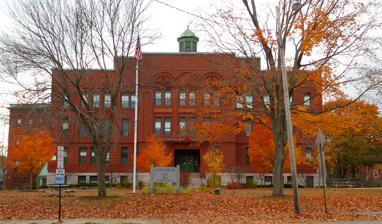
Building: Lincoln Middle School (Portland, Maine)
Country: United States of America
Year built: 1897
School in Portland, Cumberland, Maine, United States Lincoln Middle School Location Portland , Cumberland , Maine 04103 United States Coordinates 43°40′34.7″N 70°17′43.8″W / 43.676306°N 70.295500°W / 43.676306; -70.295500 Information School type Government Public School district Portland Public Schools Superintendent Xavier Botana Principal TBD Grades 6-8 Enrollment 499 (2016-17) Color(s) Blue and Gold Mascot Lions Team name Lincoln Lions Rival Lyman Moore Falcons Lincoln Middle School is a middle school in the Deering Center neighborhood of Portland, Maine . The school is located on Stevens Avenue .  The new principal of the school as of the 2022–2023 school year is Marisa Ayala. Lincoln Middle school is divided into houses, 2 for each grade (6,7,8).  The students at Lincoln primarily come from three-four of Portland's many elementary schools, Riverton, Rowe, Longfellow and,Ocean Avenue. The mascot of Lincoln Middle School is the Lion. History Lincoln Middle School was erected in 1897 and opened in 1899 as Deering High School .  In 1913 an annex of 18 classrooms was added to the structure due to the increasing number of students enrolling in Deering High School.  On May 21, 1921 a fire broke out in the Library of Deering High School. During the fire, Captain James C. Kent was killed when the roof collapsed upon him.  He died later of internal injuries.  The school was rebuilt that year.  In 1923 the student body overpopulated Deering so a new Deering High School was built further down Stevens Avenue and the current Deering High School became Deering Junior High.  In 1925 Deering decided to change its name and rename it in honor of the 16th President, Abraham Lincoln , so Deering Junior High became Lincoln Junior High School.  In 1962 a gymnasium was added to Lincoln in honor of Joseph J. Wagnis, who lost his life while fishing on Sebago Lake . The name of the school was changed to Lincoln Middle School in 1979. In 1994–1995 Lincoln Middle School was renovated and was reopened in 1996.  During the two years of the renovation, students attended school at the Stevens Avenue Armory , about .5 mile away. Geodesic dome In 2007, eighth graders at Lincoln Middle School built a geodesic dome where the modulars had previously been located. This dome is used as a "self sustaining living classroom", meaning that it provides itself with all of its energy needs. It includes solar panels, raised outdoor planting beds and a second floor greenhouse. Demographics As of 2011, Lincoln's racial demographics closely mirrored nearby Deering High School ; 65.5 percent white, 16.5 percent black, 13 percent Asian and 5 percent Hispanic students. Notes